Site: brandenburg
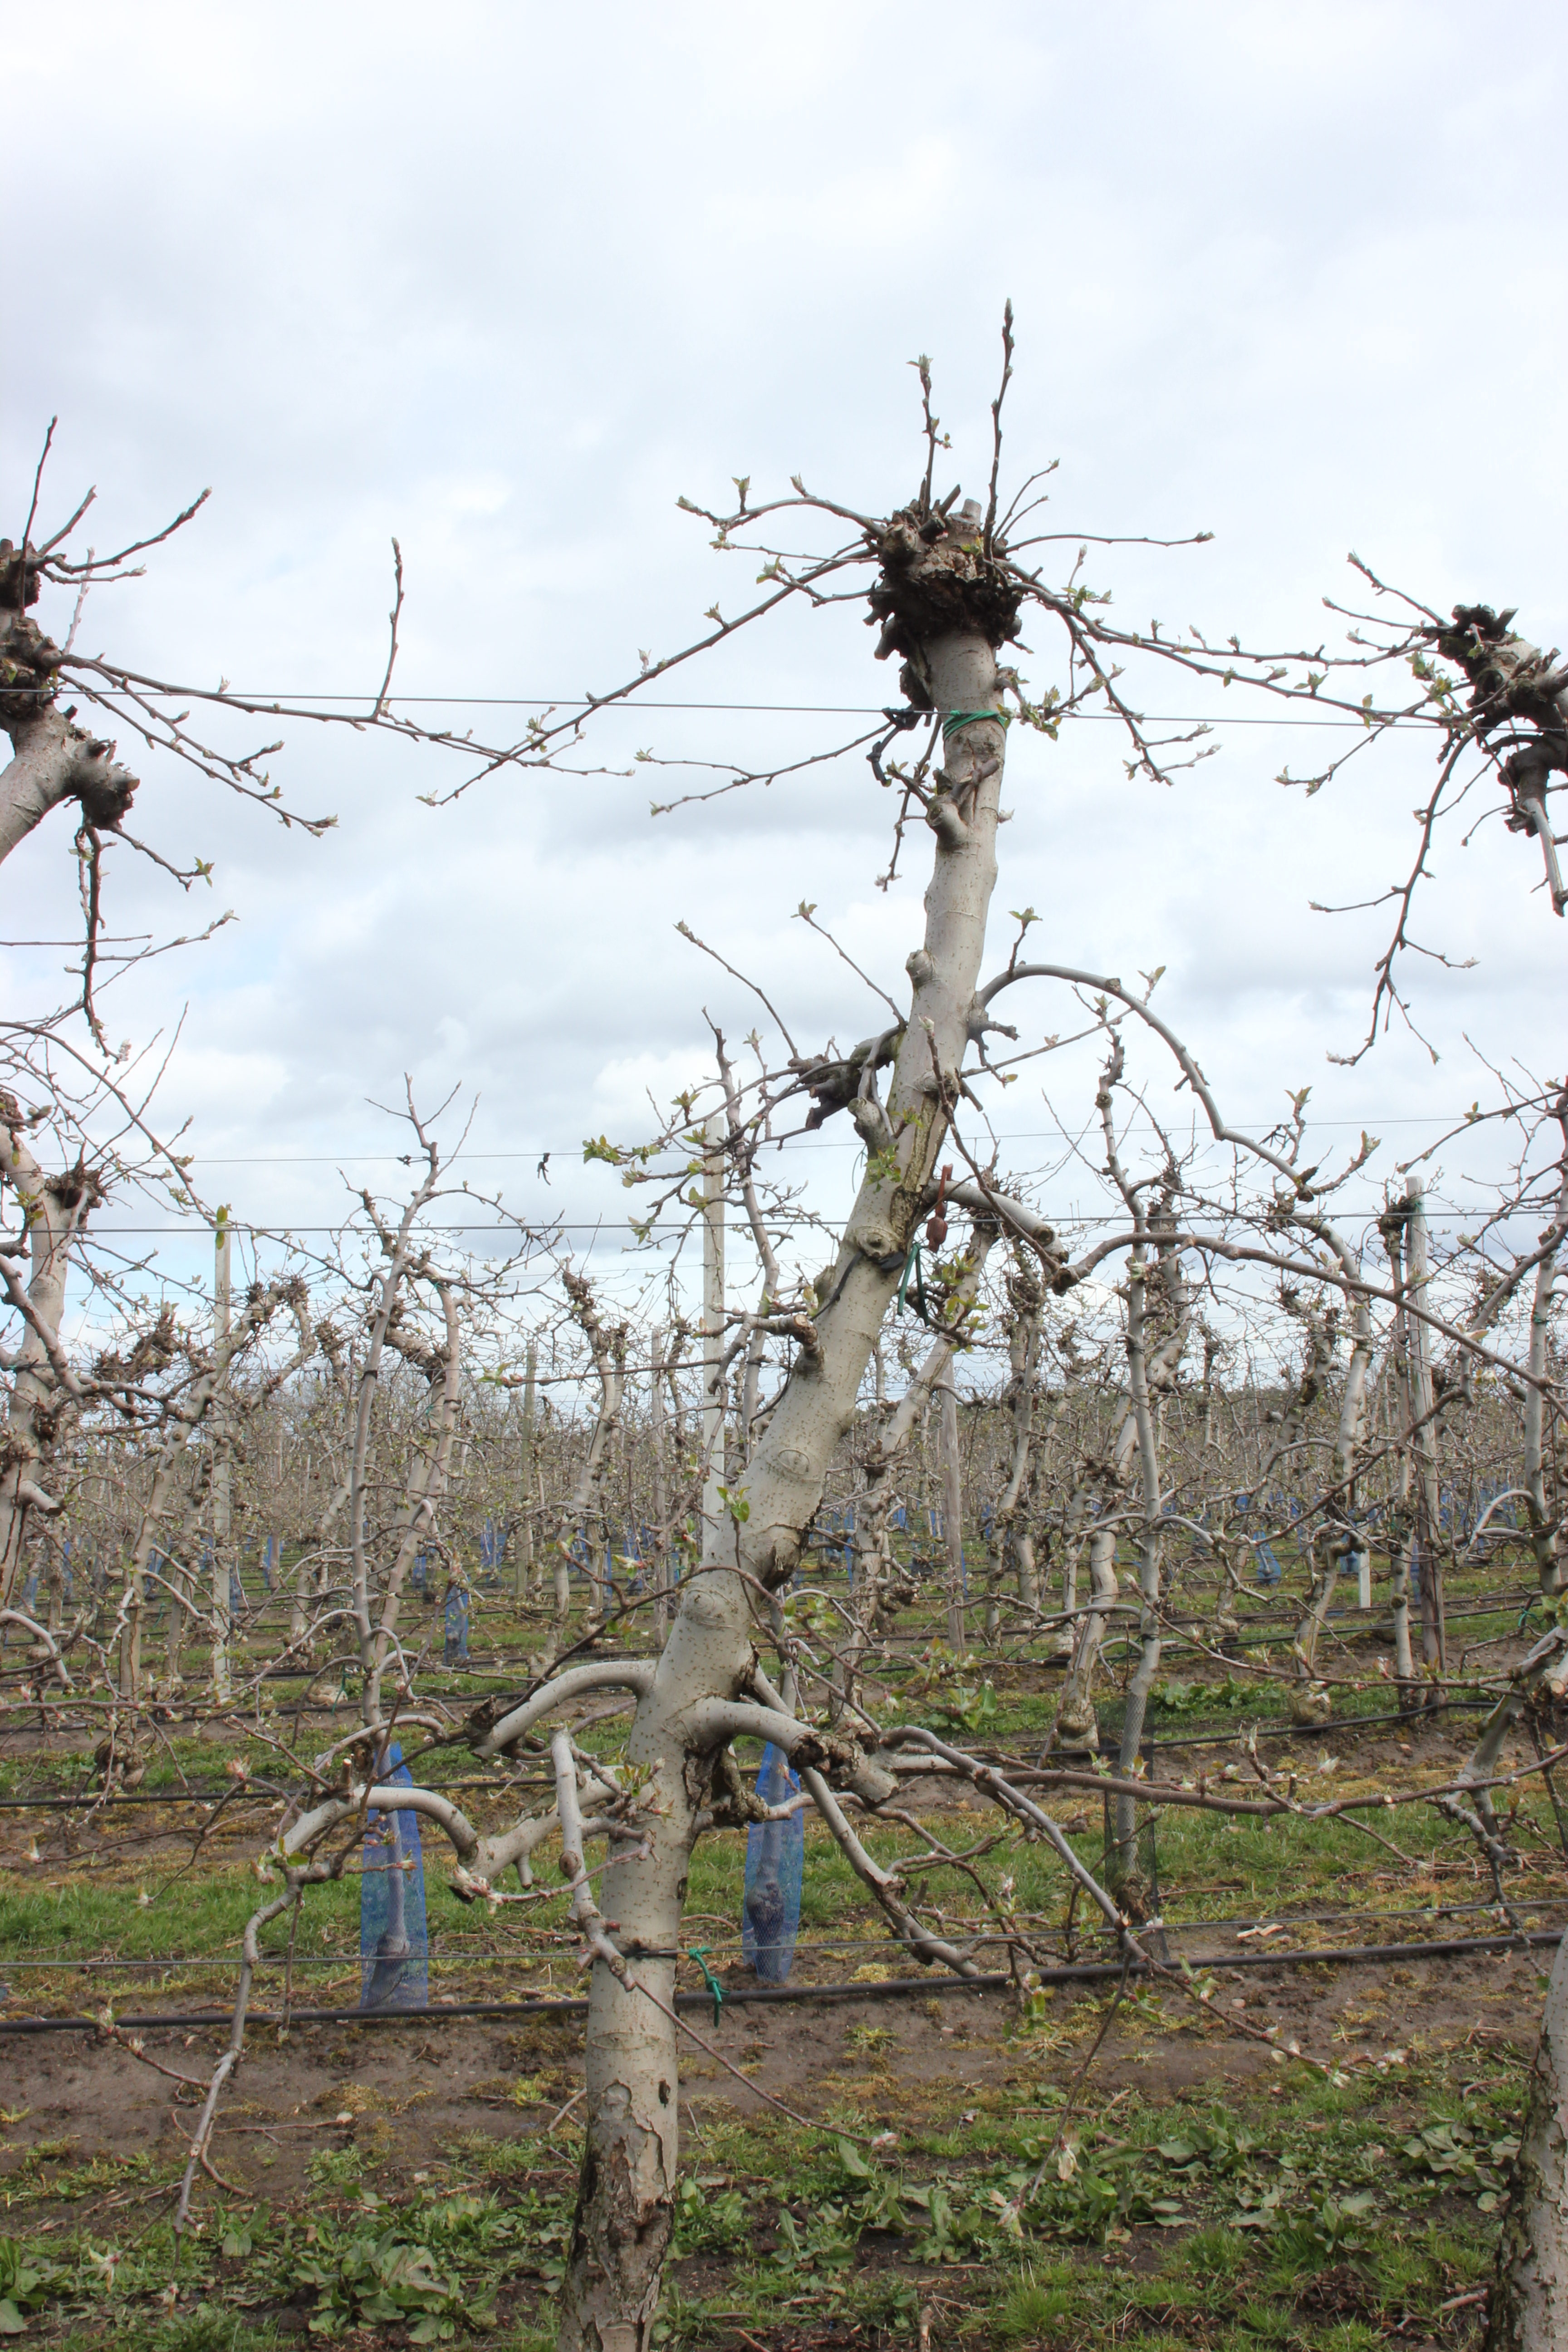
Growth stage (BBCH 55): Inflorescence emergence